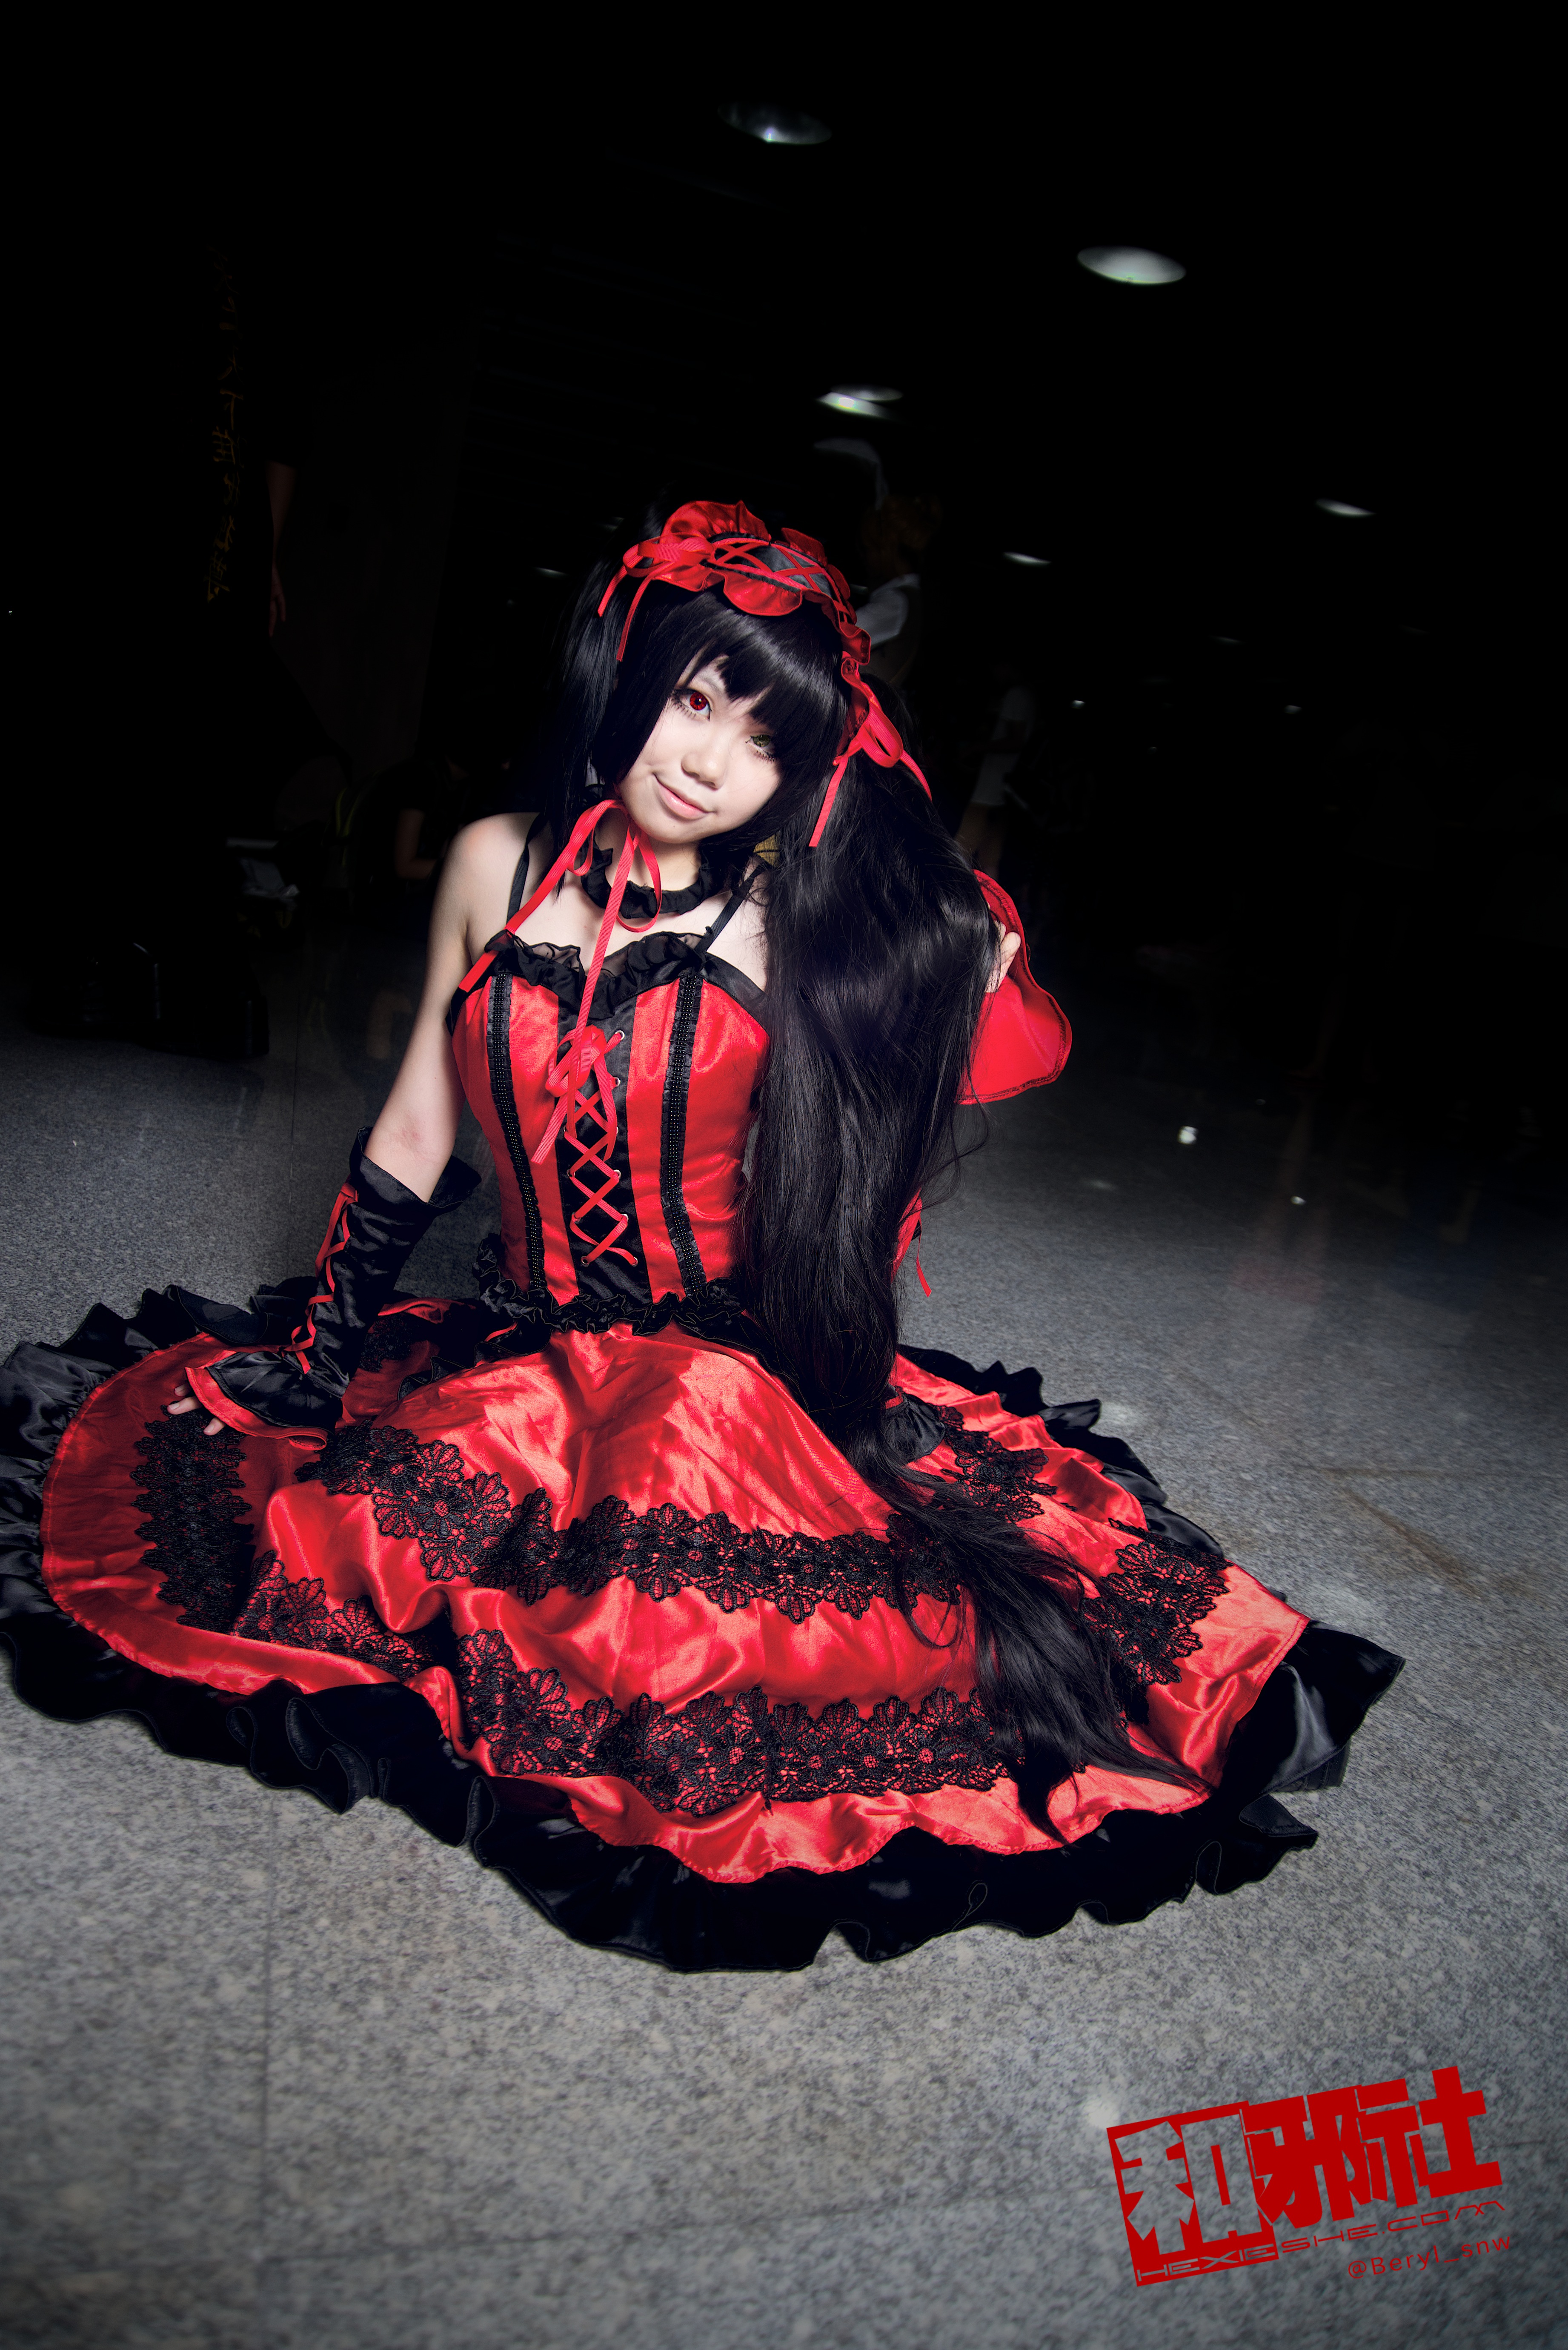
girl, cute, model, red, fashion, clothing, black, performance art, cosplay, girls, canton, costume, china, anime, comic, comiccon, guangzhou, acg, cos, goth subculture